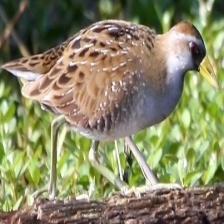
Species: SORA
Scientific name: PORZANA CAROLINA
ImageNet parent category: european_gallinule